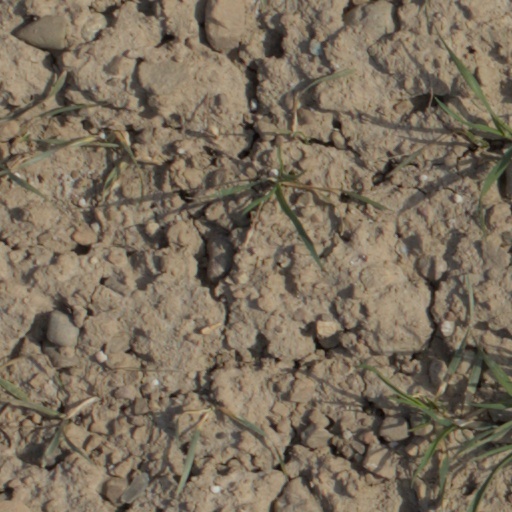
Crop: wheat